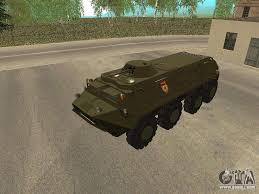
Label: BTR